C. D. Howe

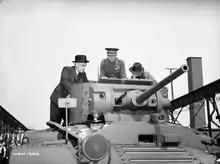
Three men, including the Hon. C. D. Howe and Brigadier Kenneth Stuart, inspecting the first Canadian-built Valentine tank at Angus Shops of the Montreal Locomotive Works (MLW), 27 May 1941.

Howe's department was assisted by "dollar-a-year men", top managers in Canadian business loaned to the government by their companies for a token payment of one dollar a year while their firms maintained them on their payrolls. Even before the department was formally established, Howe's representatives were surveying the country for essential war needs, with the department accumulating huge reserves of strategic materials. During the Second World War, Howe established 28 Crown Corporations of various responsibilities including secret projects and manufacturing the machine tools the rest of Canadian industry needed to continue operations. These corporations were responsible to Howe and Parliament received no word of their activities unless Howe mentioned them.